Lukwata

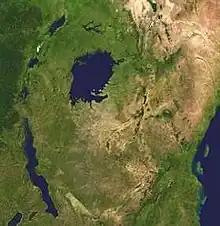
The African Great Lakes region, from where most Lukwata stories stem.

Lukwata (Luganda for 'sea serpent', the nominal form of "kukwata", lit. 'to seize') is a legendary water-dwelling creature in Baganda folklore, said to be found in Lake Victoria of Uganda. It has been described as 20–30 feet long, with dark smooth skin and a rounded head, and known to attack fishermen and boats. It's stories and folklore may have also been related in some way to stories of spirits and deities surrounding canoes and fishing. Pieces of the Lukwata were thought to have magical properties and were revered as relics in eastern Africa.